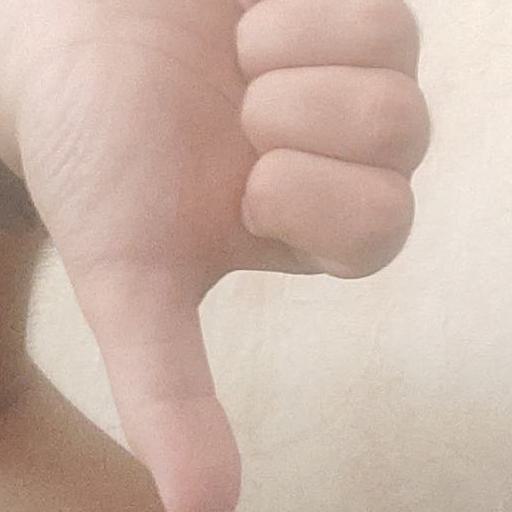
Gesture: dislike